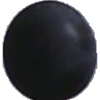
Label: Grape Blue 1